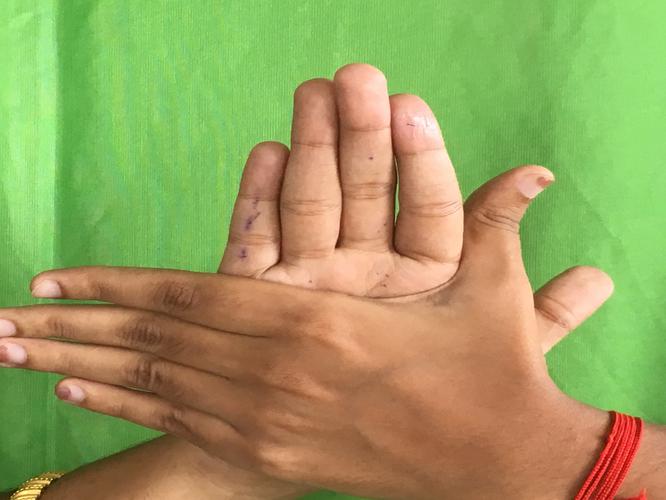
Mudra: Chakra
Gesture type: double_hand